2-10-10-2

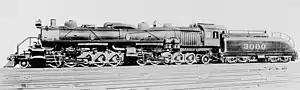
ATSF 3000 class 2-10-10-2. The forward section of the boiler is a primitive superheater and feedwater heater

Under the Whyte notation for the classification of steam locomotive wheel arrangements, a 2-10-10-2 is a locomotive with two leading wheels, two sets of ten driving wheels, and a pair of trailing wheels.